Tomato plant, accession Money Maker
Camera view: tilt-top (135 deg); turntable rotation: 30 degrees
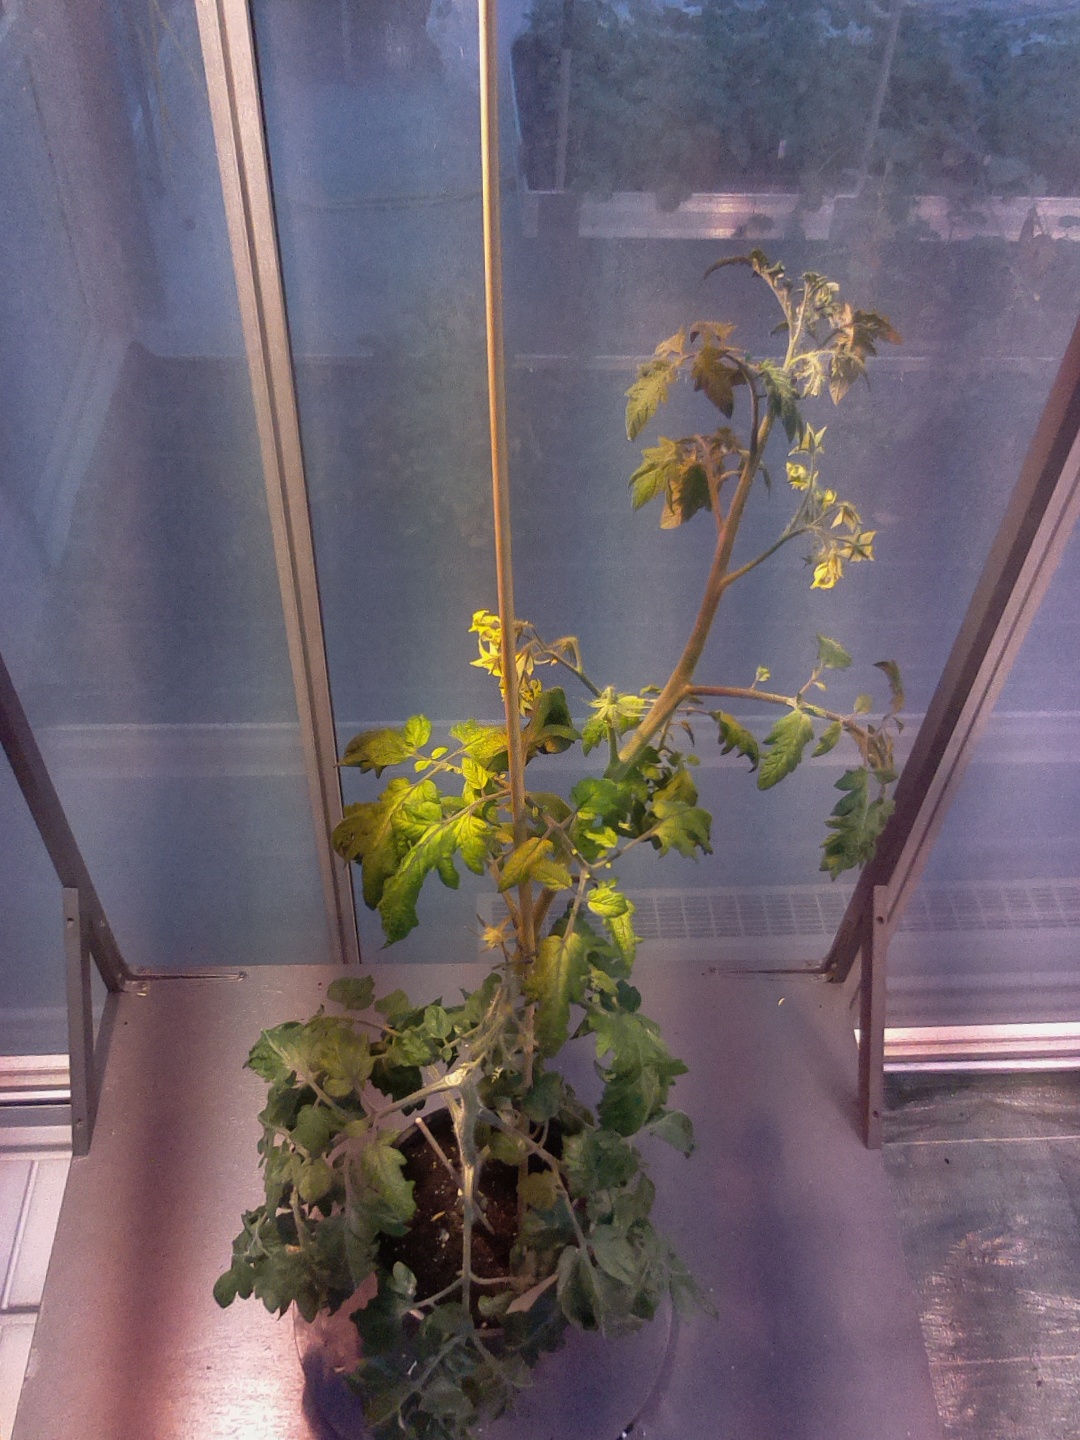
BBCH growth stage 70: Fruits at the main stem or branches visibles